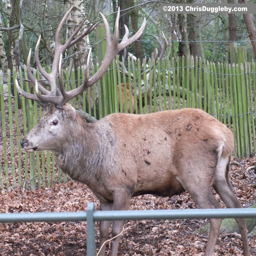
once the annoying itch on his bottom was fixed film character fictional character was ready for action .